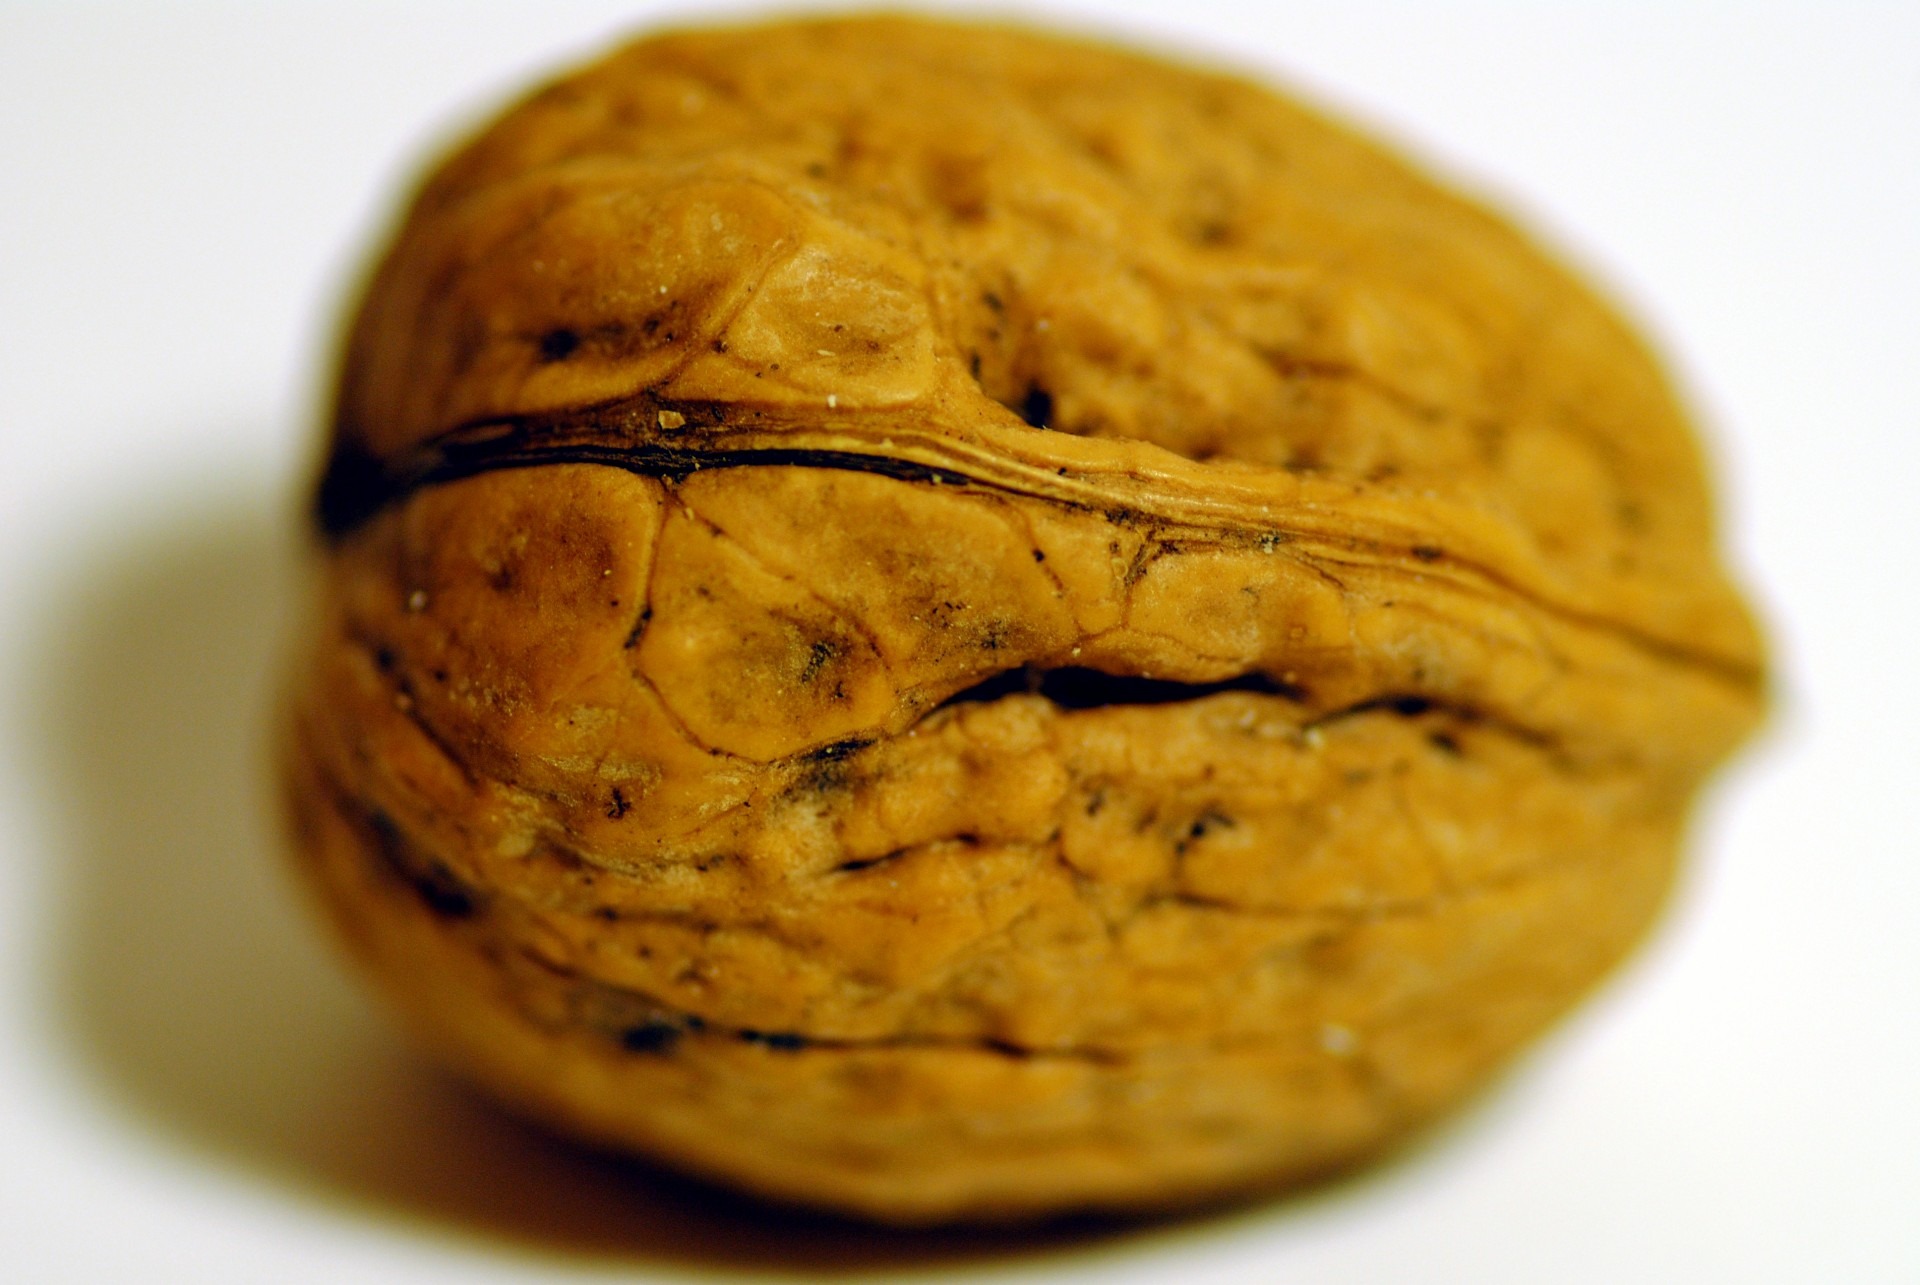
plant, dry, food, produce, nut, dried, healthy, snack, walnut, seeds, nutrition, diet, dry fruit, flowering plant, land plant